Henckel von Donnersmarck

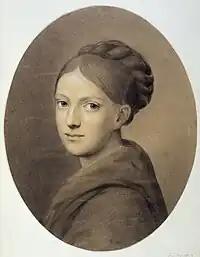
Johann Wolfgang von Goethe's beloved daughter-in-law, Ottilie, through whom the Goethe estate came to the Henckel von Donnersmarck family

When at the end of the 3rd Silesian War in 1763, Austria lost Silesia to Prussia for good, the Henckel von Donnersmarck family became Prussian on paper. In reality, however, its loyalties stayed with the Habsburg family. The head of the Henckel von Donnersmarck family was even condemned to death personally by Frederick II of Prussia for staying loyal to the Emperors of Austria and was stripped of his entire estate. After he died in exile, Frederick II restored the family's fortune to his heirs.